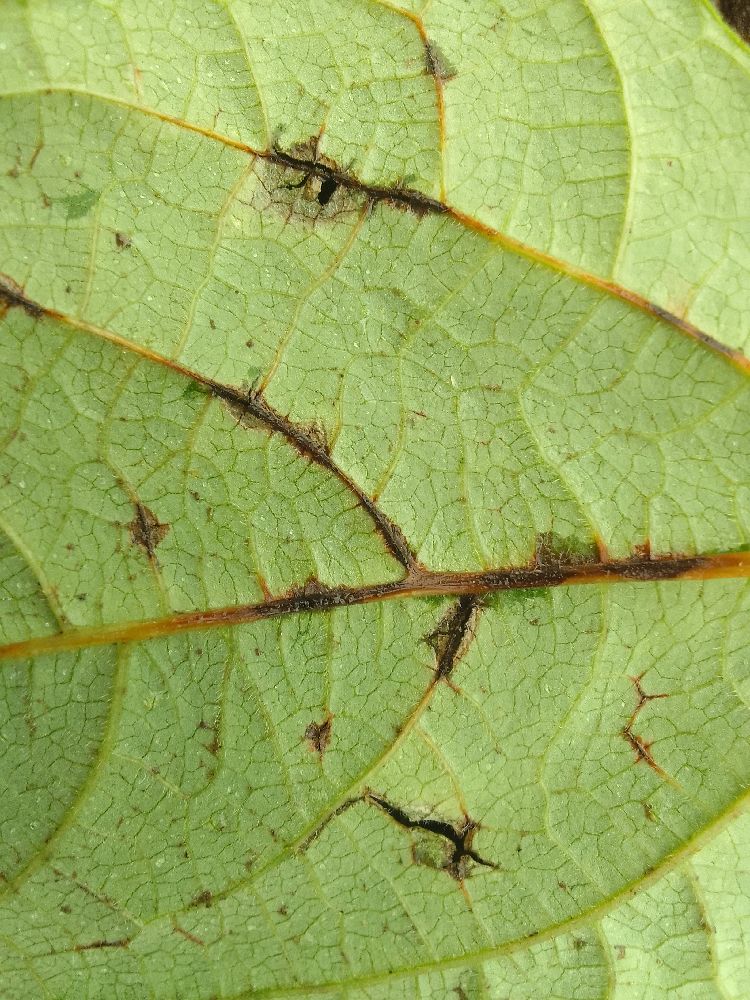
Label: anthracnose